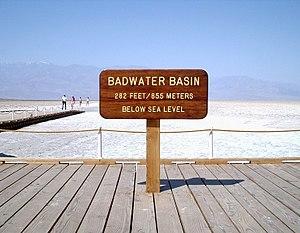
Panneau indiquant l'altitude du bassin de Badwater (dans la Vallée de la mort, en Californie), point le plus bas d'Amérique du Nord. Il est écrit
Badwater est une dépression située en Californie, dans la vallée de la Mort, au sud-ouest des États-Unis. Badwater est le point le plus bas en Amérique du Nord avec une altitude de 85,5 mètres sous le niveau moyen de la mer. Selon California Place Names, ouvrage de 1949, le nom proviendrait d’un atlas publié en 1910, indiquant que l'eau éventuellement présente dans les mares n'était pas potable.
L'ultramarathon de Badwater est décrit par ses organisateurs comme la « course à pied la plus dure au monde » en raison de la chaleur qui règne sur le parcours de la course. Cette course sur route d'ultrafond de 135 miles et 4 000 m de dénivelé positif cumulé, débute à 85 mètres au-dessous du niveau de la mer dans le bassin de Badwater, situé dans la vallée de la Mort en Californie, et finit à une altitude de 2 548 m à Whitney Portal, sur les pentes du mont Whitney.